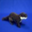
Label: otter